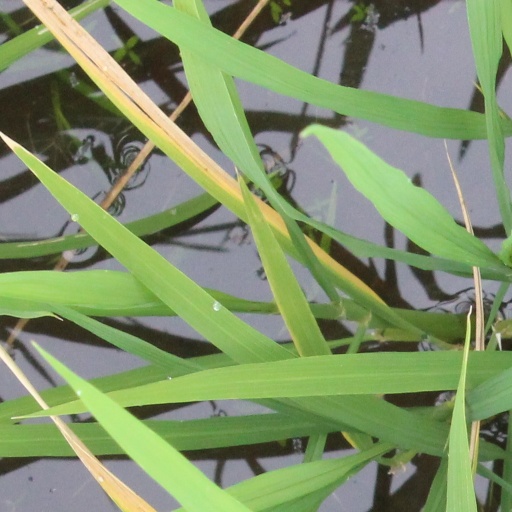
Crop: rice